Ross Errilly Friary

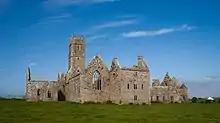
Ross Errilly Friary

Both Luke Wadding and the Four Masters (who refer to Ross Errilly in their Annals as "Ros-Oirbhealagh") record that the abbey was founded in 1351, but this date has been called into question by numerous historians. Architectural cues and documentary evidence have given rise to a modern consensus that the friary was founded sometime in the middle of the 15th century, perhaps around 1460. The earliest existing documentary evidence however comes from a reference to the friary in the will of Galway man John Blake, son of Henry, who bequeathed the sum of 40 pence to the friary in 1469. In any case, it is clear from the architectural evidence that any religious building that may have been on the site prior to that time was greatly expanded during the 15th century. Around 1473, a delegation of Franciscans from Ross Errilly went to Donegal at the request of the Tyrconnell clan and founded the Donegal Friary, where the Four Masters would later write their famous Annals.